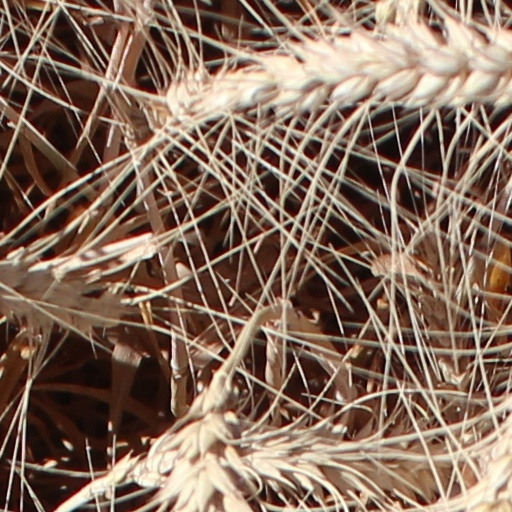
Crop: wheat